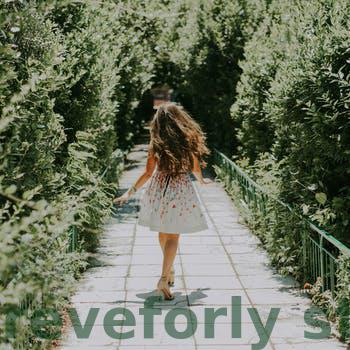
Label: Watermark